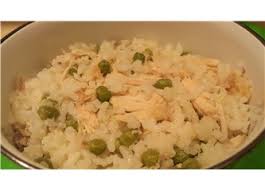
Yemek: pirinc_pilavi